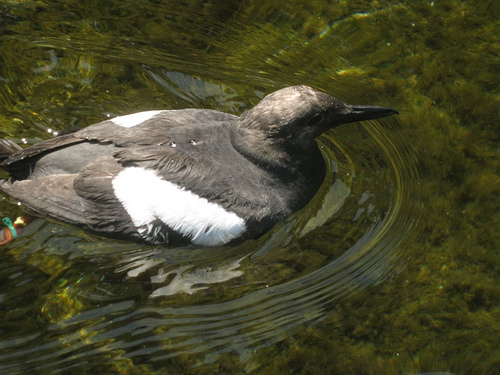
this is a dark gray bird with white bars on its wings, and thick black bill.
this bird has a brown crown, a black eye and a black bill
this black and white bird has a large body and a small head with a short black beak.
this dark gray bird has accents of white on it's wings.
this bird has a black overall body color with a big white patch on both of its coverts.
this bird is black with white and has a long, pointy beak.
a light black bird with a dark black beak and white wingbars.
a long billed bird with very large white wingbars.
this bird has a long black pointed bill, with a black head and back.
this bird has wings that are grey and has a black bill
Species: Pigeon Guillemot